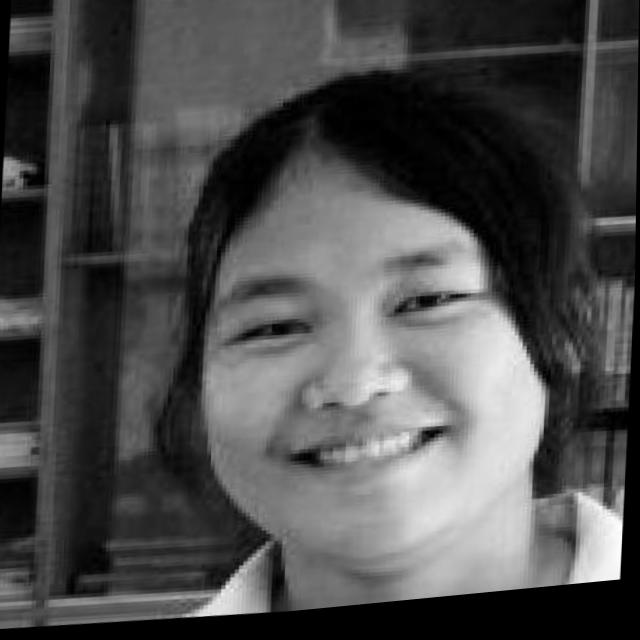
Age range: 13-20